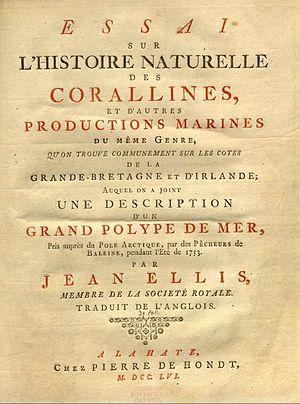
John Ellis est un naturaliste irlandais, né vers 1710 en Irlande et mort le 15 octobre 1776 à Londres.